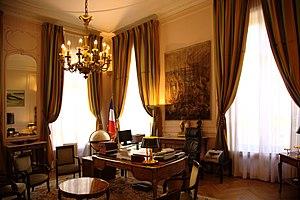
l'hôtel de Montmorin, Paris VII (aujourd'hui Ministère des Outre-Mer). Bureau du Ministre.
L'hôtel de Montmorin est un hôtel particulier situé à l'angle de la rue Oudinot et du boulevard des Invalides dans le 7ᵉ arrondissement de Paris. Il est aujourd'hui le siège du ministère des Outre-Mer.